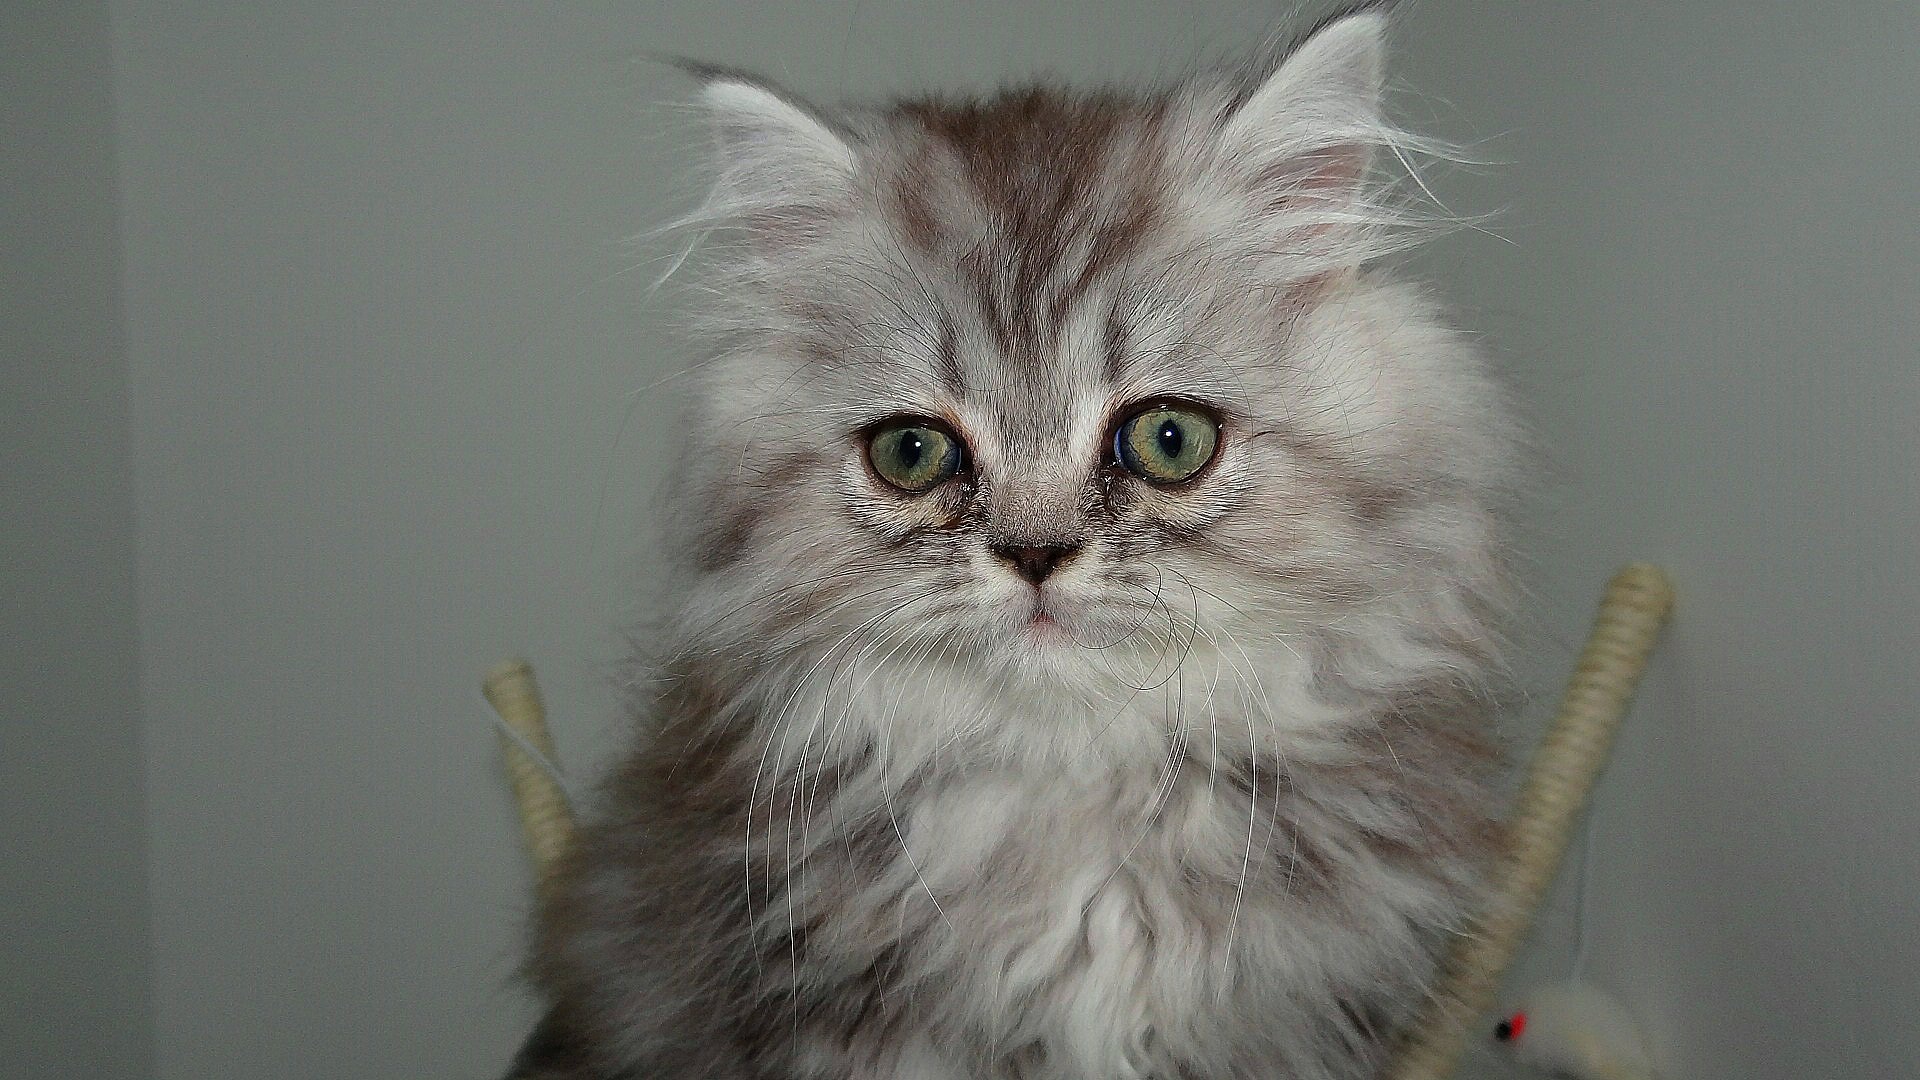
hair, kitten, cat, feline, mammal, fauna, hug, whiskers, kitty, pussy, vertebrate, matou, siberian, himalayan, persian, norwegian forest cat, small to medium sized cats, cat like mammal, carnivoran, domestic short haired cat, domestic long haired cat, british semi longhair, twink